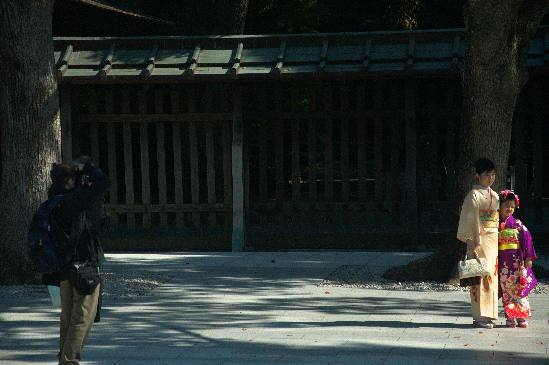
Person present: Yes